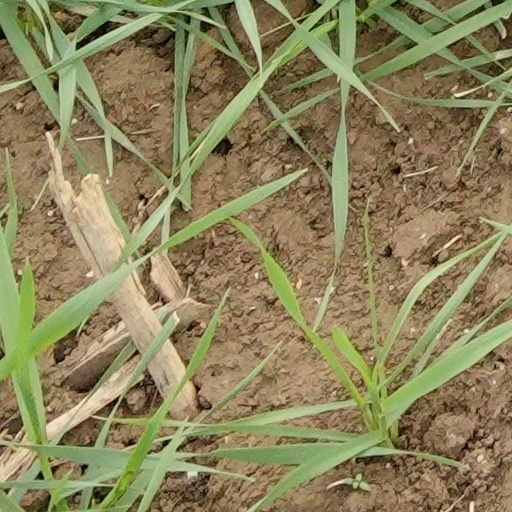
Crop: wheat